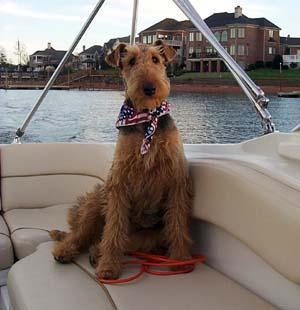
otterhound